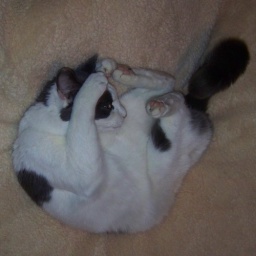
Aremid in dog bed